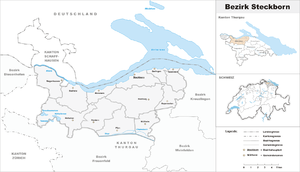
Le district de Steckborn était l'un des huit districts du canton de Thurgovie jusqu'au 31 décembre 2010. Depuis, le canton est découpé en cinq districts. Il compte 17 846 habitants pour une superficie de 132,9 km². Le chef-lieu est Steckborn.